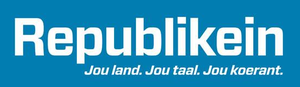
Die Republikein
Logo.
Die Republikein er en afrikaanssproget nyhedsavis som dagligt udgives i Namibia. Avisen blev grundlag i december 1977 af Republican Party of Namibia. Den første redaktør af avisen var Johannes Petrus Spies. Den nuværende chefredaktør er Chris Jacobie. Avisen udgives i omkring 14000 eksemplar.